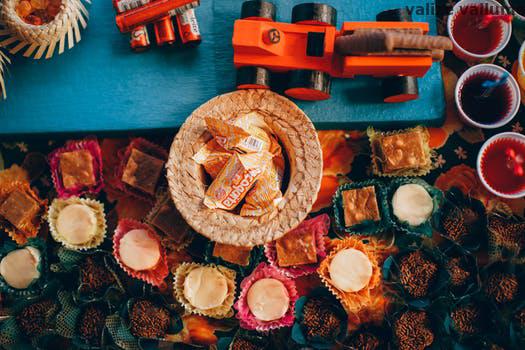
Label: Watermark